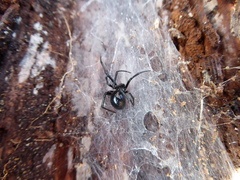
Species: Lactrodectus_hesperus